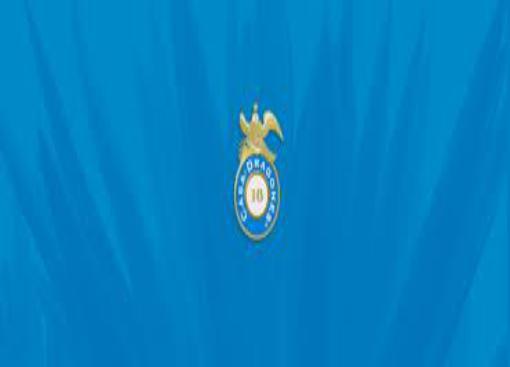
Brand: Casa Dragones
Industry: Food